Economy of China

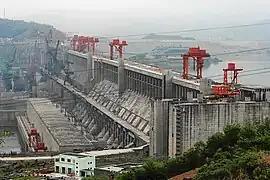
Three Gorges Dam

In the past decade, the government has been encouraging agricultural mechanization and land consolidation to raise yields and compensate for the loss of rural workers who have migrated to the cities. According to statistics by the UN Food and Agriculture Organization, the annual growth rate of agricultural mechanization in China is 6.4%. By 2014, the integrated mechanization rate had risen to nearly 60%, with the rate for wheat surpassing 90% and that for maize approaching 80%. In addition to standard agricultural equipment like tractors, China's agriculture cooperatives have begun using high-tech equipment, including unmanned aerial vehicles, which are used to spray crops with pesticides. Good progress has been made in increasing water conservancy, and about half the cultivated land is under irrigation.